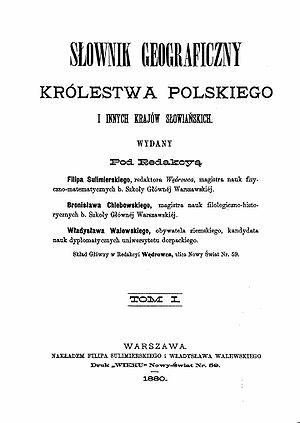
Dictionnaire géographique du Royaume de Pologne et des autres pays slaves — une encyclopédie polonaise au 15 volumes, édite entre les années 1880—1902 à Varsovie. C'est une source importante d'information sur le territoire de l'ancienne République des Deux Nations.